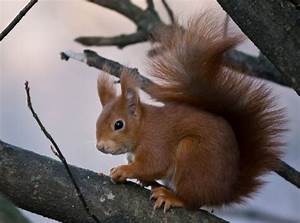
Label: scoiattolo